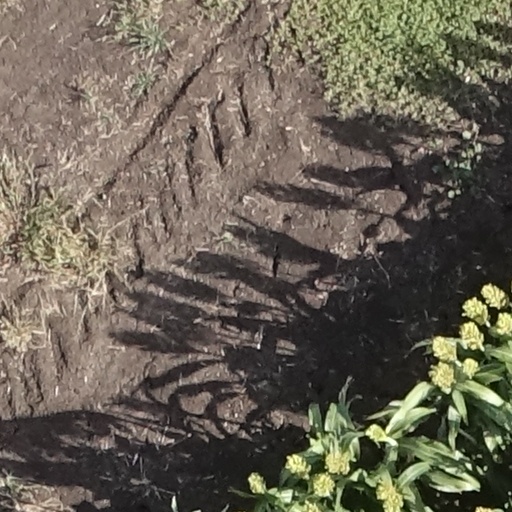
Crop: sorghum